Keith Newton (footballer)

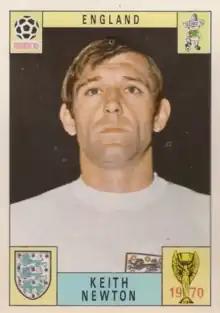
Newton at the 1970 FIFA World Cup

Keith Robert Newton (23 June 1941 – 16 June 1998) was an English footballer who played as a full-back in The Football League in the 1960s and 1970s. He made 27 appearances for the England national team.